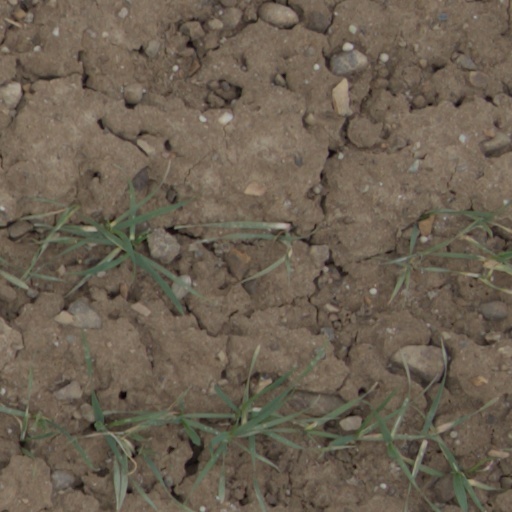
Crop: wheat